The Love Club EP

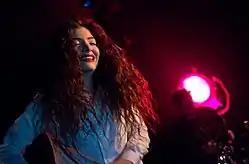
Lorde at the Decibel Festival in 2013

In November 2012, Lorde self-released "The Love Club EP" through her SoundCloud account for free download. After 60,000 downloads, UMG decided to commercially release the EP. On 8 March 2013, "The Love Club EP" was released digitally in Australia, New Zealand, the Netherlands, and the United States. The CD edition of the record was released in New Zealand on 10 May, in Australia a week later, and in the United States on 9 July. In the United Kingdom, Virgin Records released a 10-inch vinyl edition on 10 June 2013.